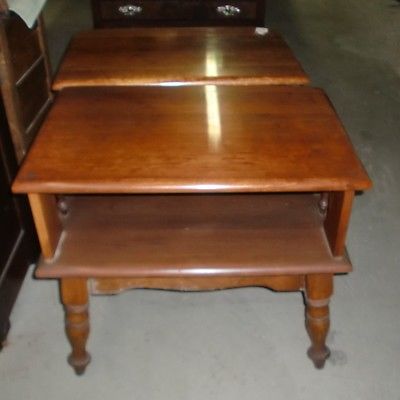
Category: table